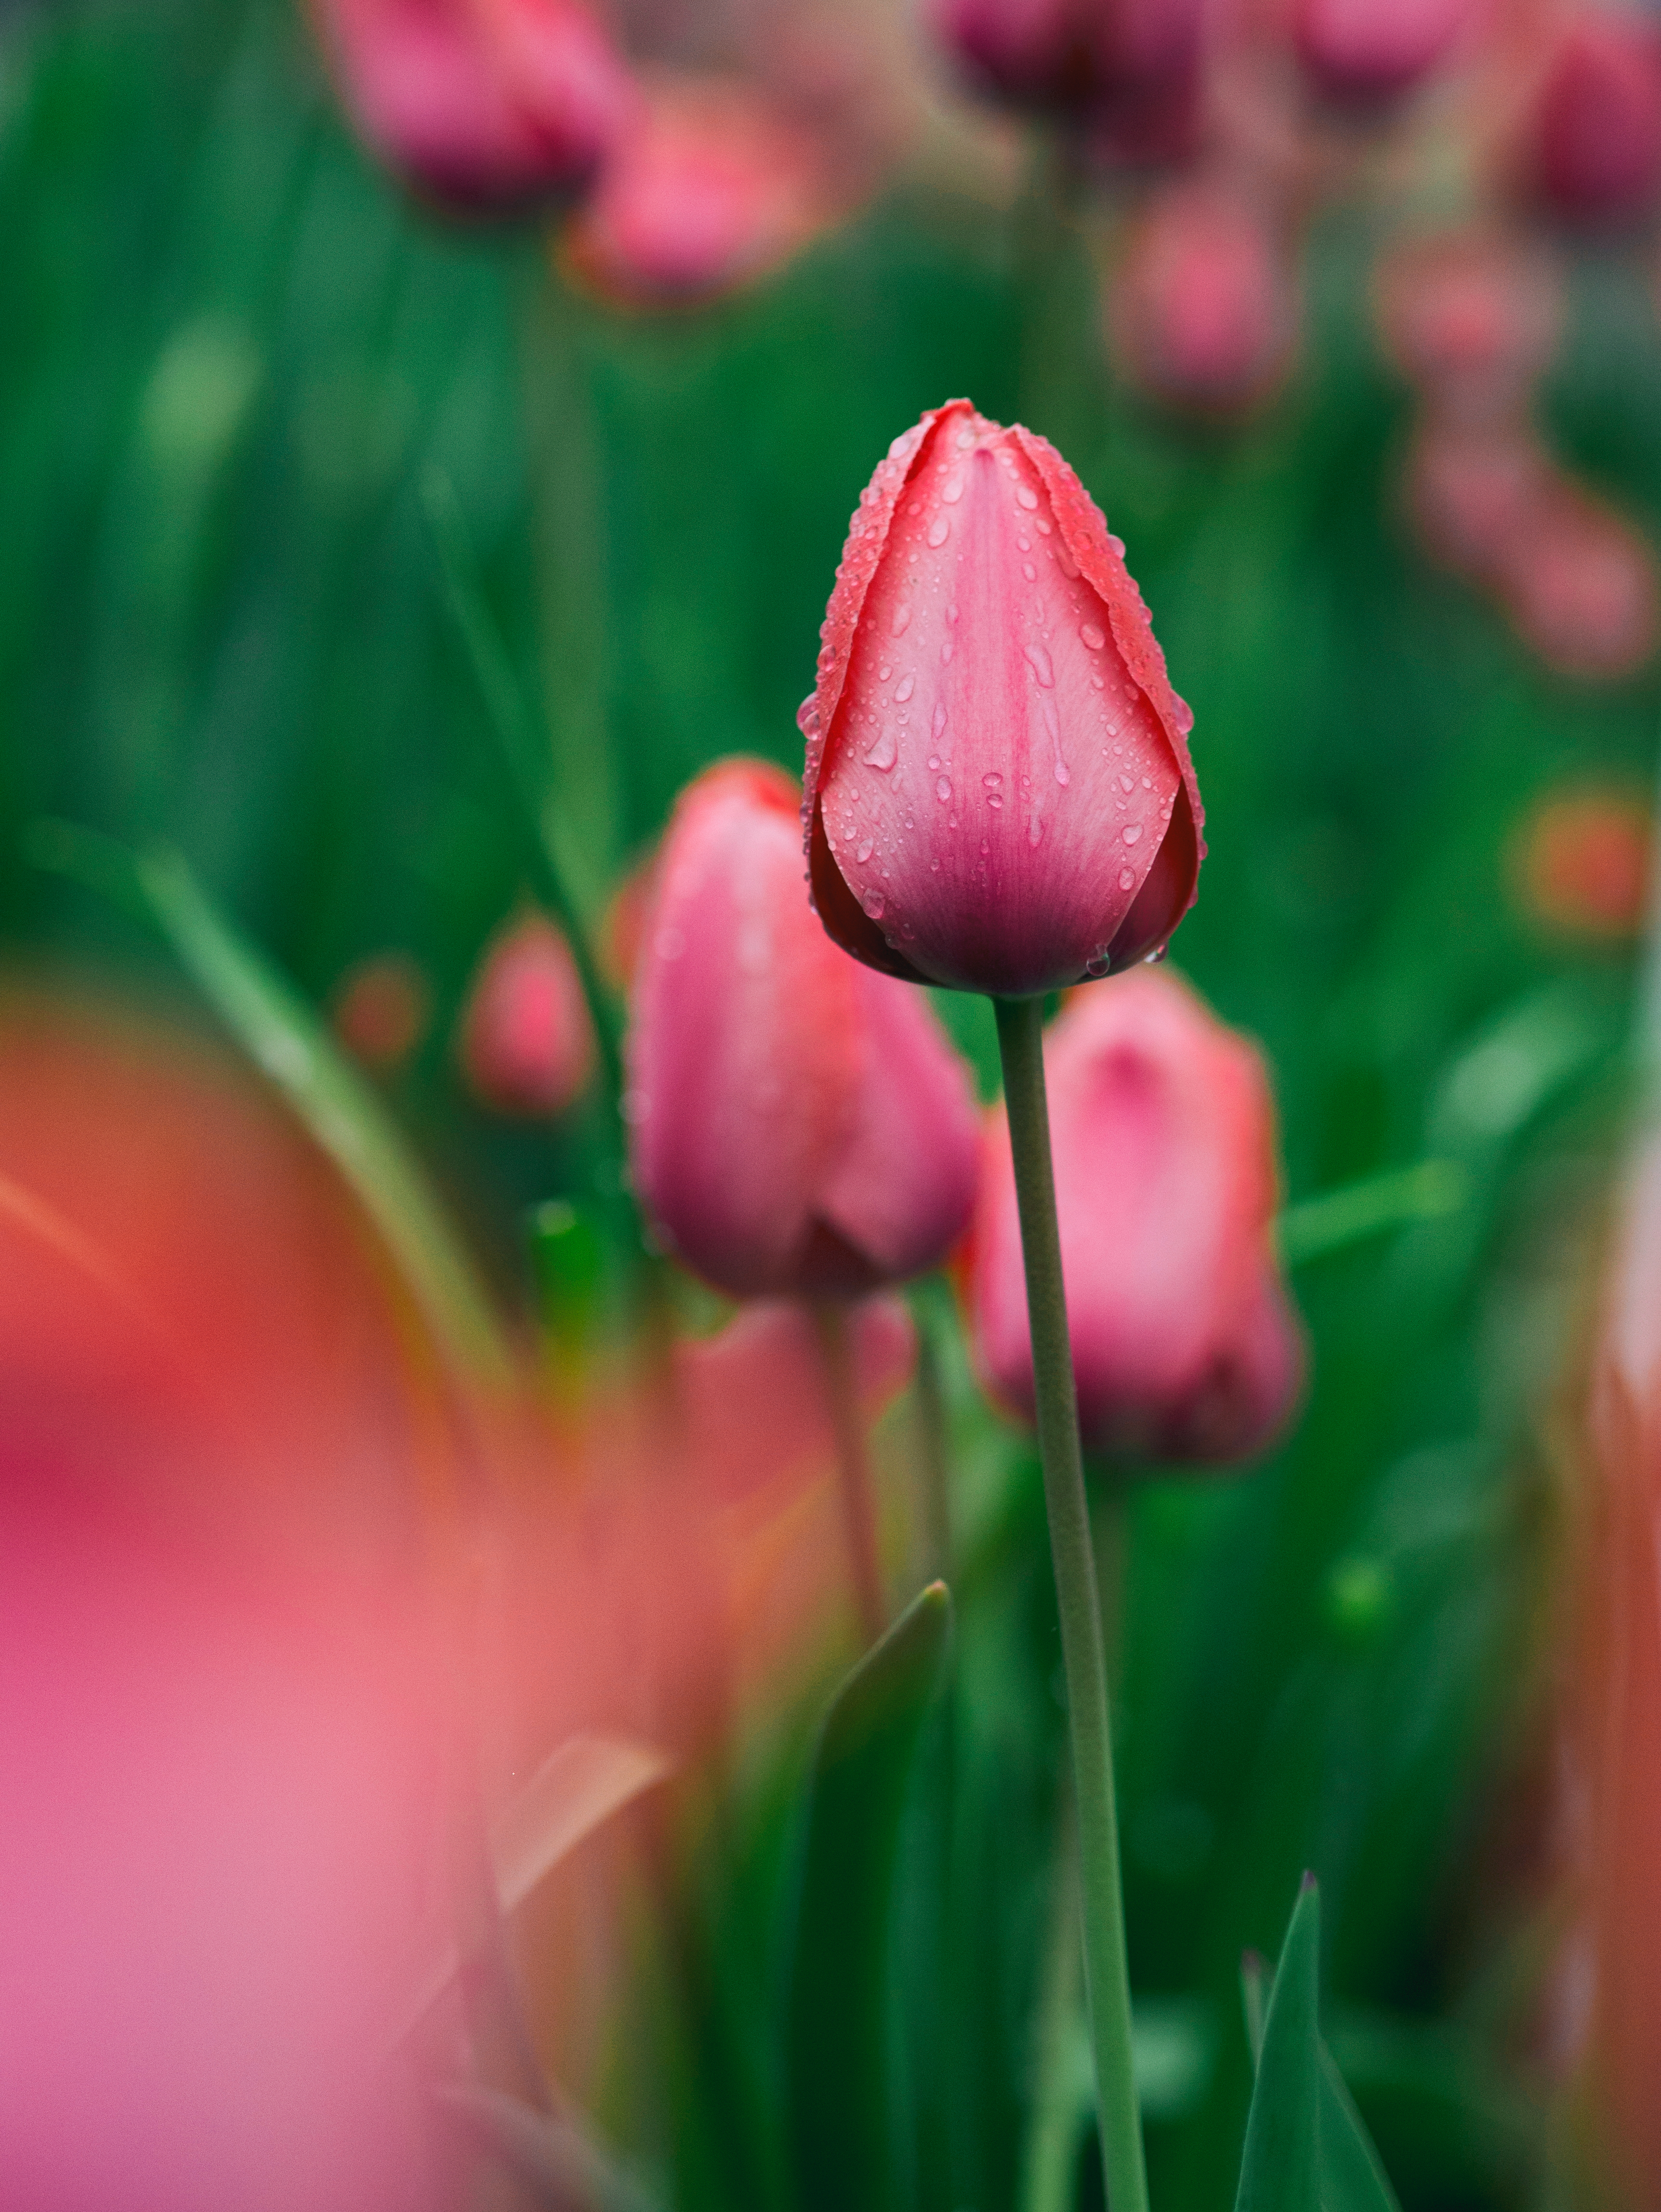
plant, photography, flower, petal, tulip, red, pink, flora, close up, macro photography, flowering plant, plant stem, land plant